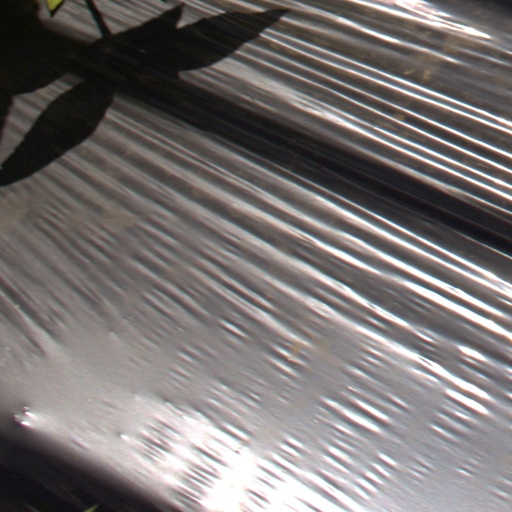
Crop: Jerusalem artichoke